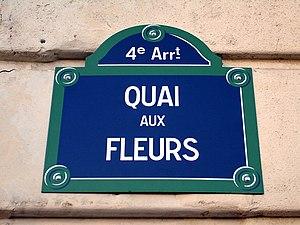
Le quai aux Fleurs est un quai situé le long de la Seine sur l'île de la Cité dans le 4ᵉ arrondissement de Paris.